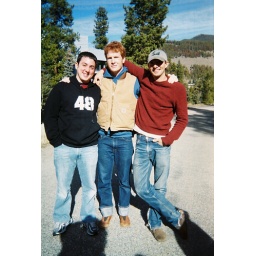
Day after missing the bus and running 1.5 miles back from the bar in the Colorado cold.